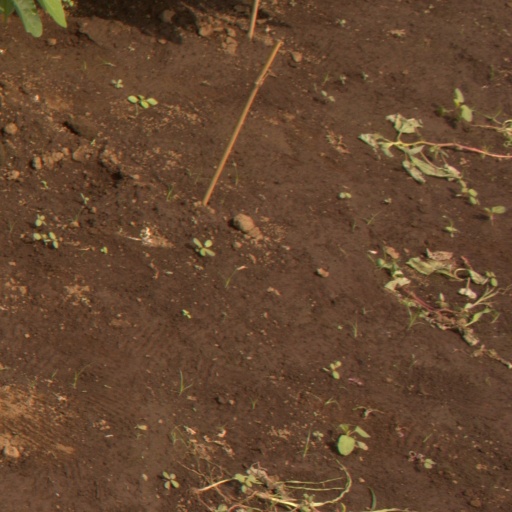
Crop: soybean